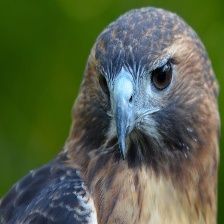
Species: RED TAILED HAWK
Scientific name: BUTEO JAMAICENSIS